Imja Tse

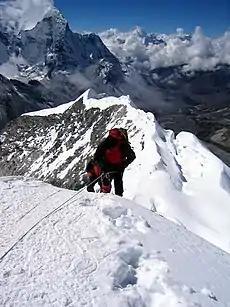
Climber taking the final few steps onto the summit of Imja Tse (Island Peak) in Nepal, 2004

To climb Island Peak, one has the option of starting from a base camp at called Pareshaya Gyab and starting the climb between 2 and 3 A.M. Another popular option is to ascend to High Camp at around to reduce the amount of effort and time needed for summit day. However, an adequate water supply and concerns about sleeping at a higher altitude may dictate starting from base camp. Base camp to high camp is basically a hike but just above high camp, some rocky steps require moderate scrambling up through a broad open gully. At the top of the gully, glacier travel begins and proceeds up a steep snow and ice slope. From here, fixed ropes may be set up by the guides for the strenuous ascent of nearly to the summit ridge. The climb to the summit is somewhat difficult due to steep climbing. On top, while Mount Everest is a mere ten kilometres away to the north, the view is blocked by the massive wall of Lhotse, towering above the summit.